Union County, Ohio

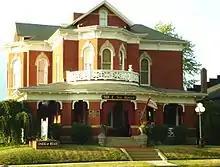
Dr. Henderson's house, now a restaurant, Marysville

Union County was home to many industries in its original days from hotels, tanneries, distilleries, breweries, mills, asheries, manufacturers, energy production, banks, grocers, and retailers, among others.